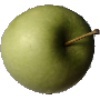
Label: apple_granny_smith